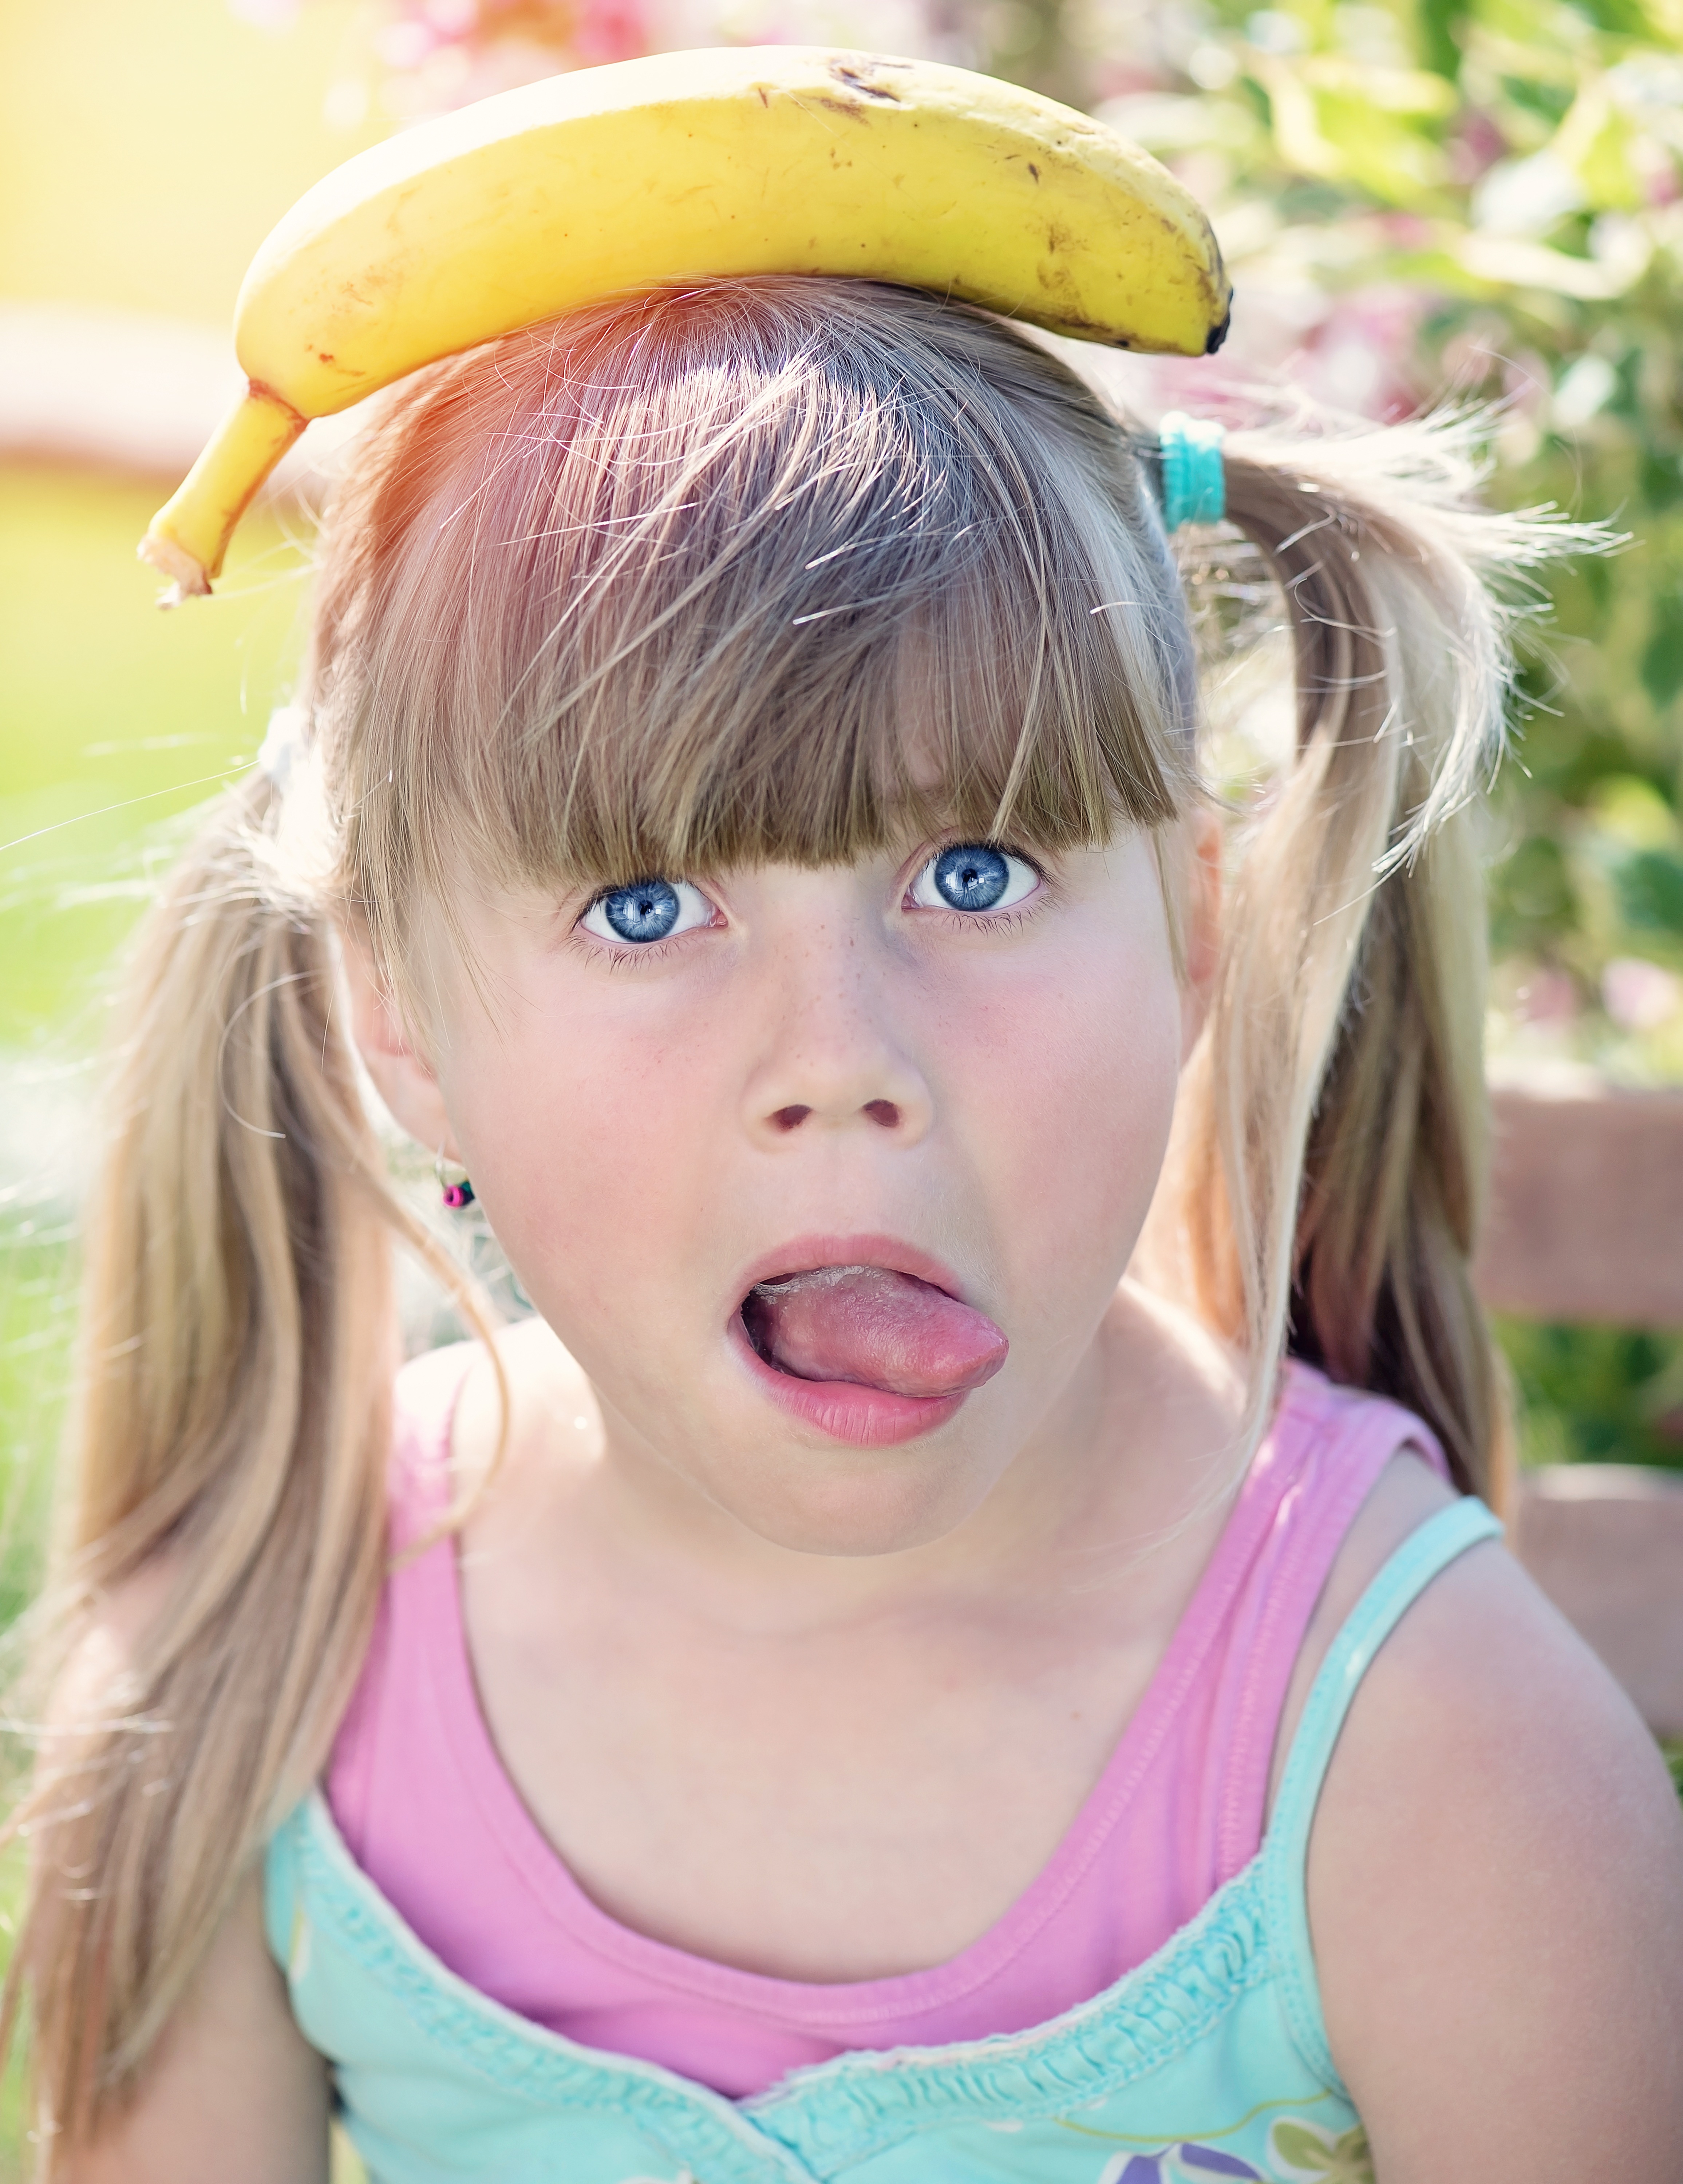
person, girl, hair, view, portrait, color, child, human, clothing, pink, banana, close, facial expression, hairstyle, smile, mouth, human body, face, nose, infant, toddler, eye, glasses, head, skin, beauty, blond, out, organ, childish, silly